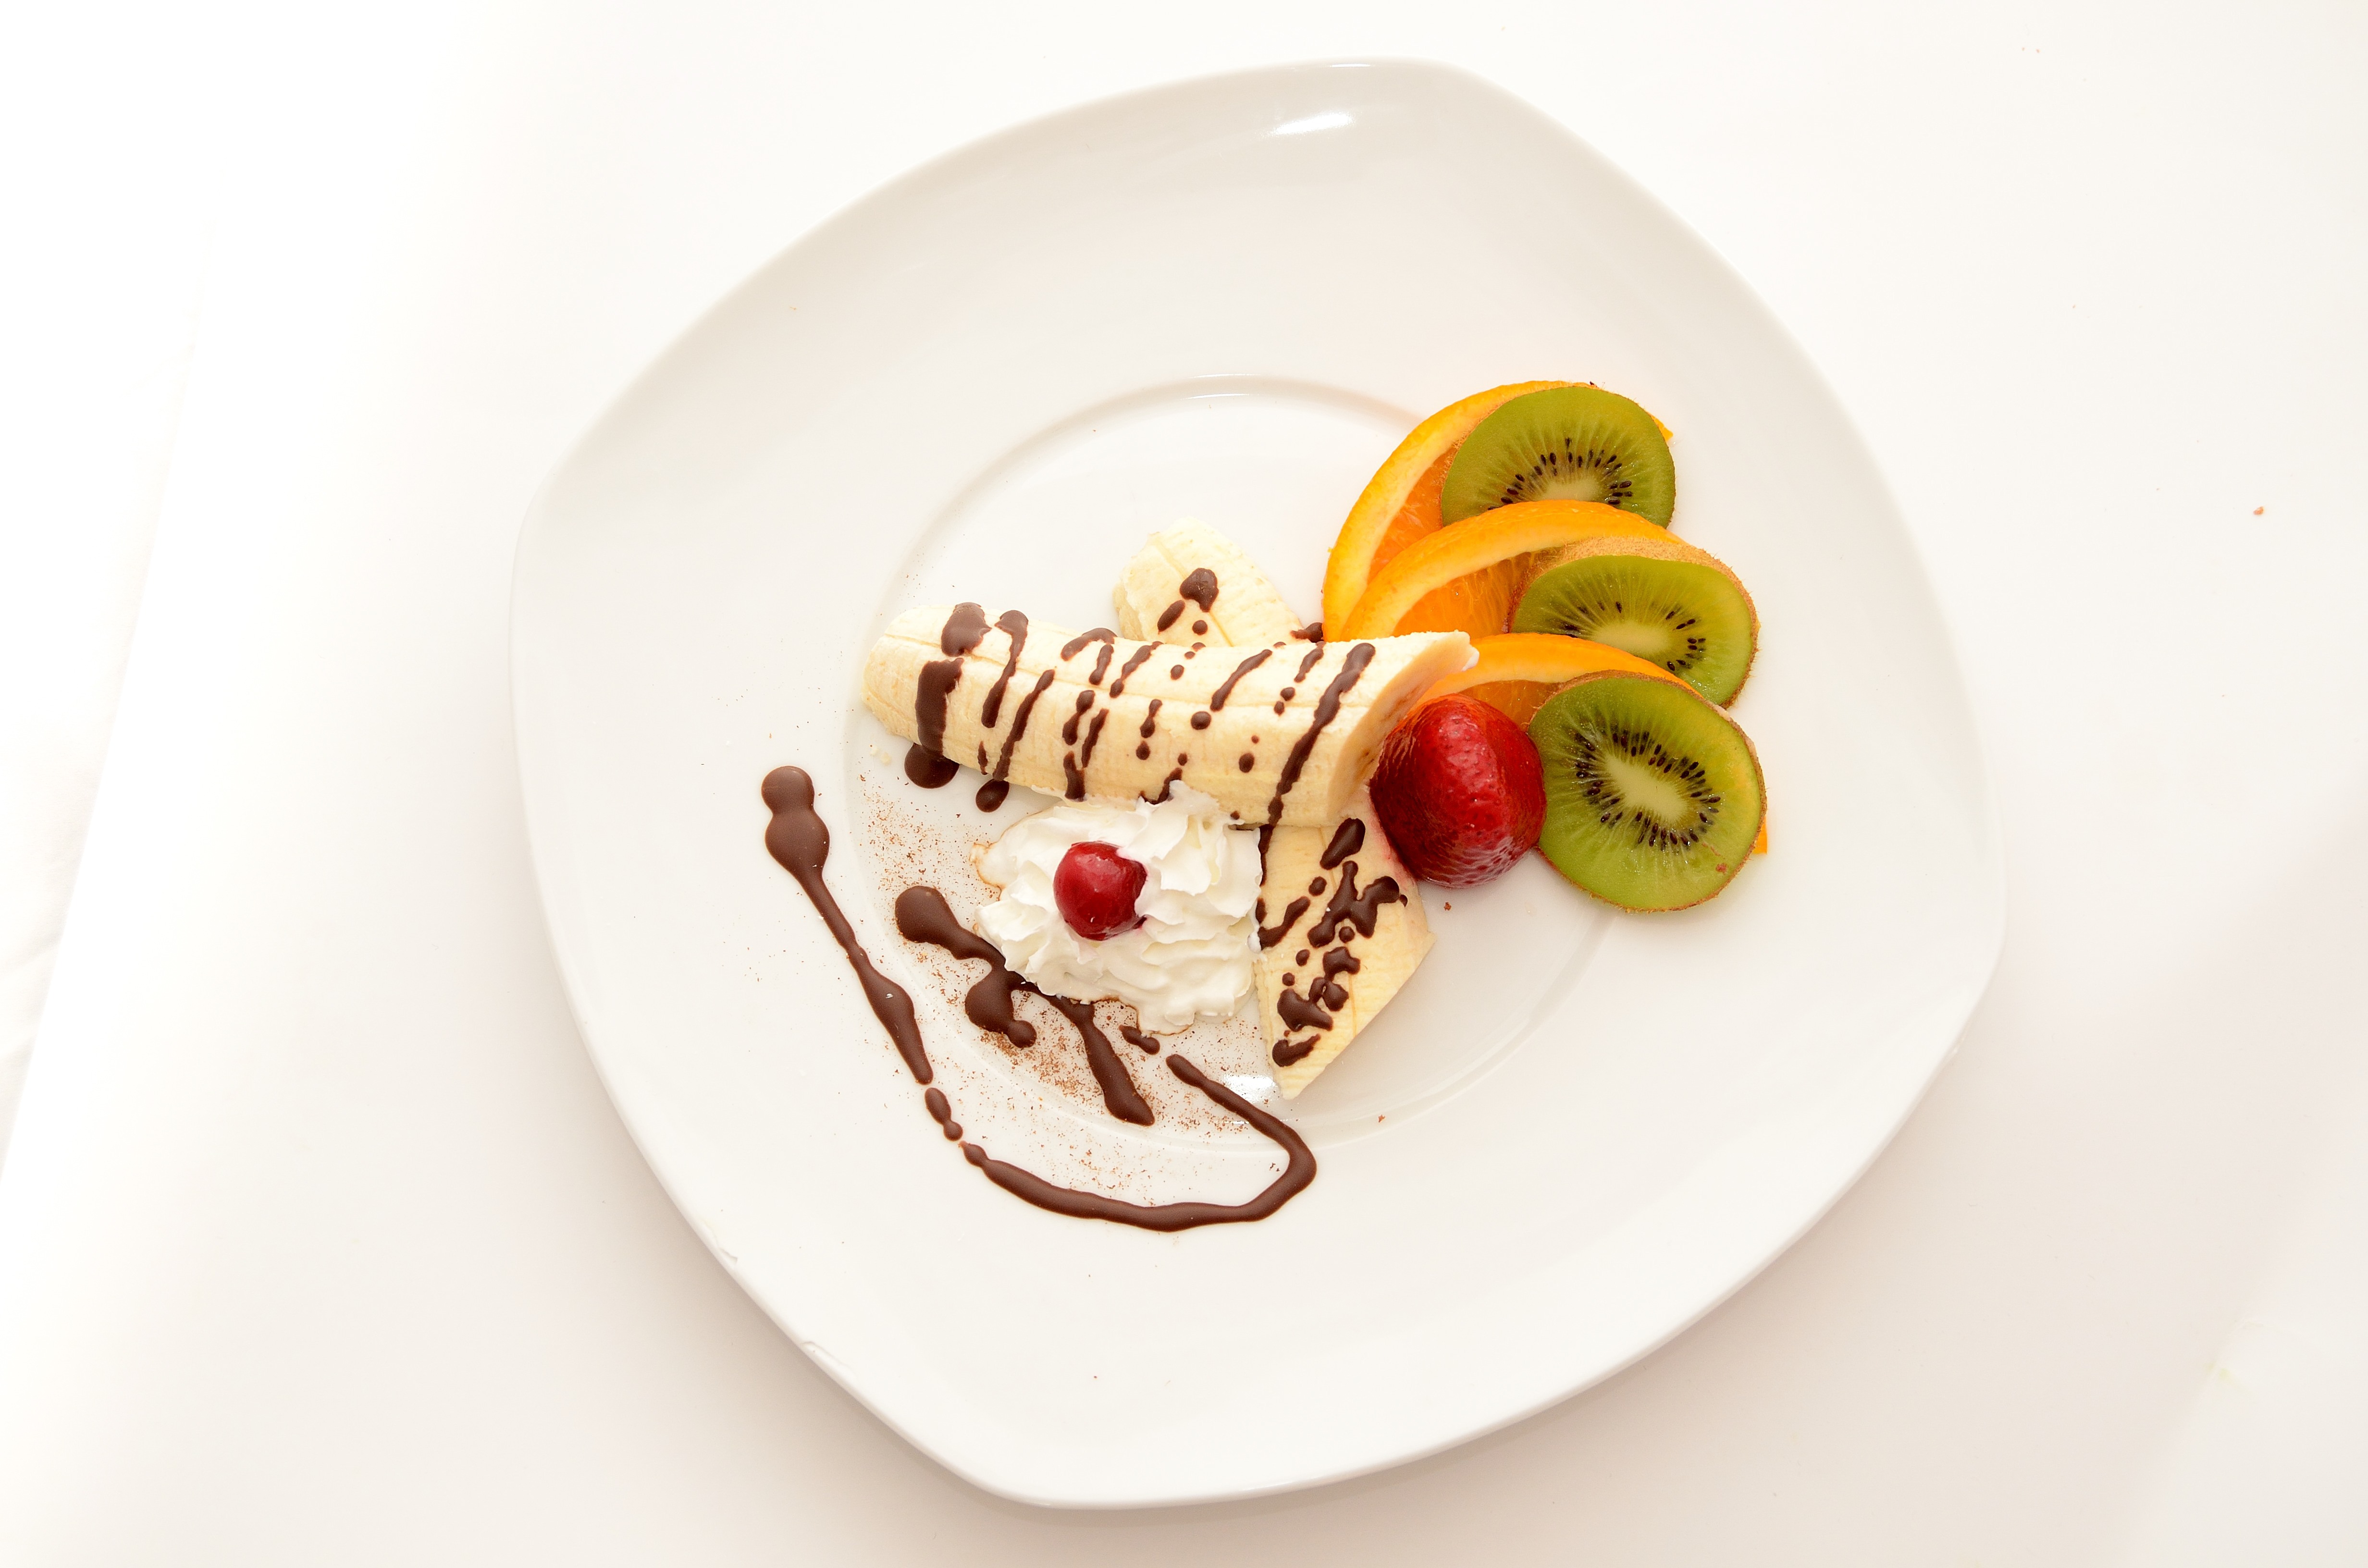
plant, fruit, sweet, tube, orange, dish, meal, food, produce, breakfast, chocolate, ice cream, dessert, sweet dish, pastries, kiwi, cocoa, whipped cream, eating, sweets, bananas, strawberries, flavor, flowering plant, sense, the sweetness, land plant